Ruud Brood

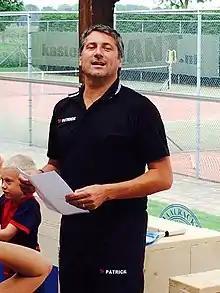
Brood in 2014

Ruud Brood (born 19 October 1962) is a Dutch football manager and a former player who was most recently the manager of TOP Oss.